Avigdor Miller

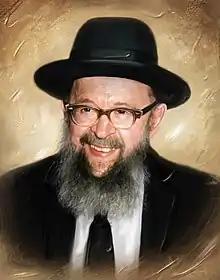
Portrait of Miller

Avigdor HaKohen Miller (August 28, 1908 – April 20, 2001) was an American Haredi rabbi, author, and lecturer.